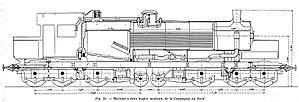
Jean Gaston du Bousquet est un ingénieur centralien français né en Belgique, concepteur de locomotives à vapeur pour la Compagnie des chemins de fer du Nord.